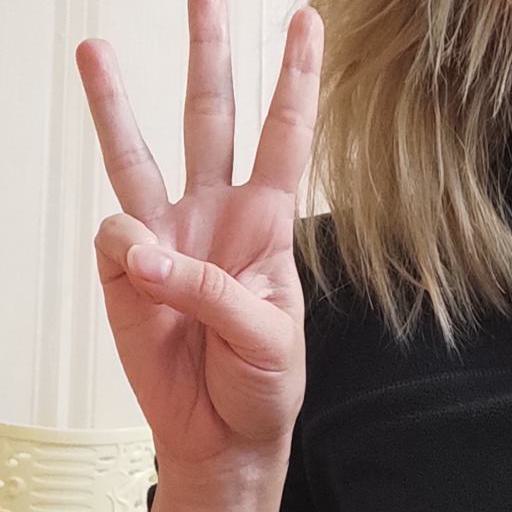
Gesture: three